The Chorus Girl's Romance

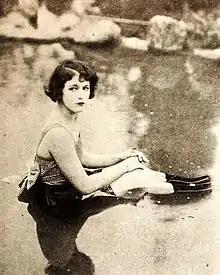
Still with Dana

The Chorus Girl's Romance is a 1920 American silent comedy film directed by William C. Dowlan and starring Viola Dana, Gareth Hughes, and William Quinn. It is based on the 1920 short story "Head and Shoulders" by F. Scott Fitzgerald.